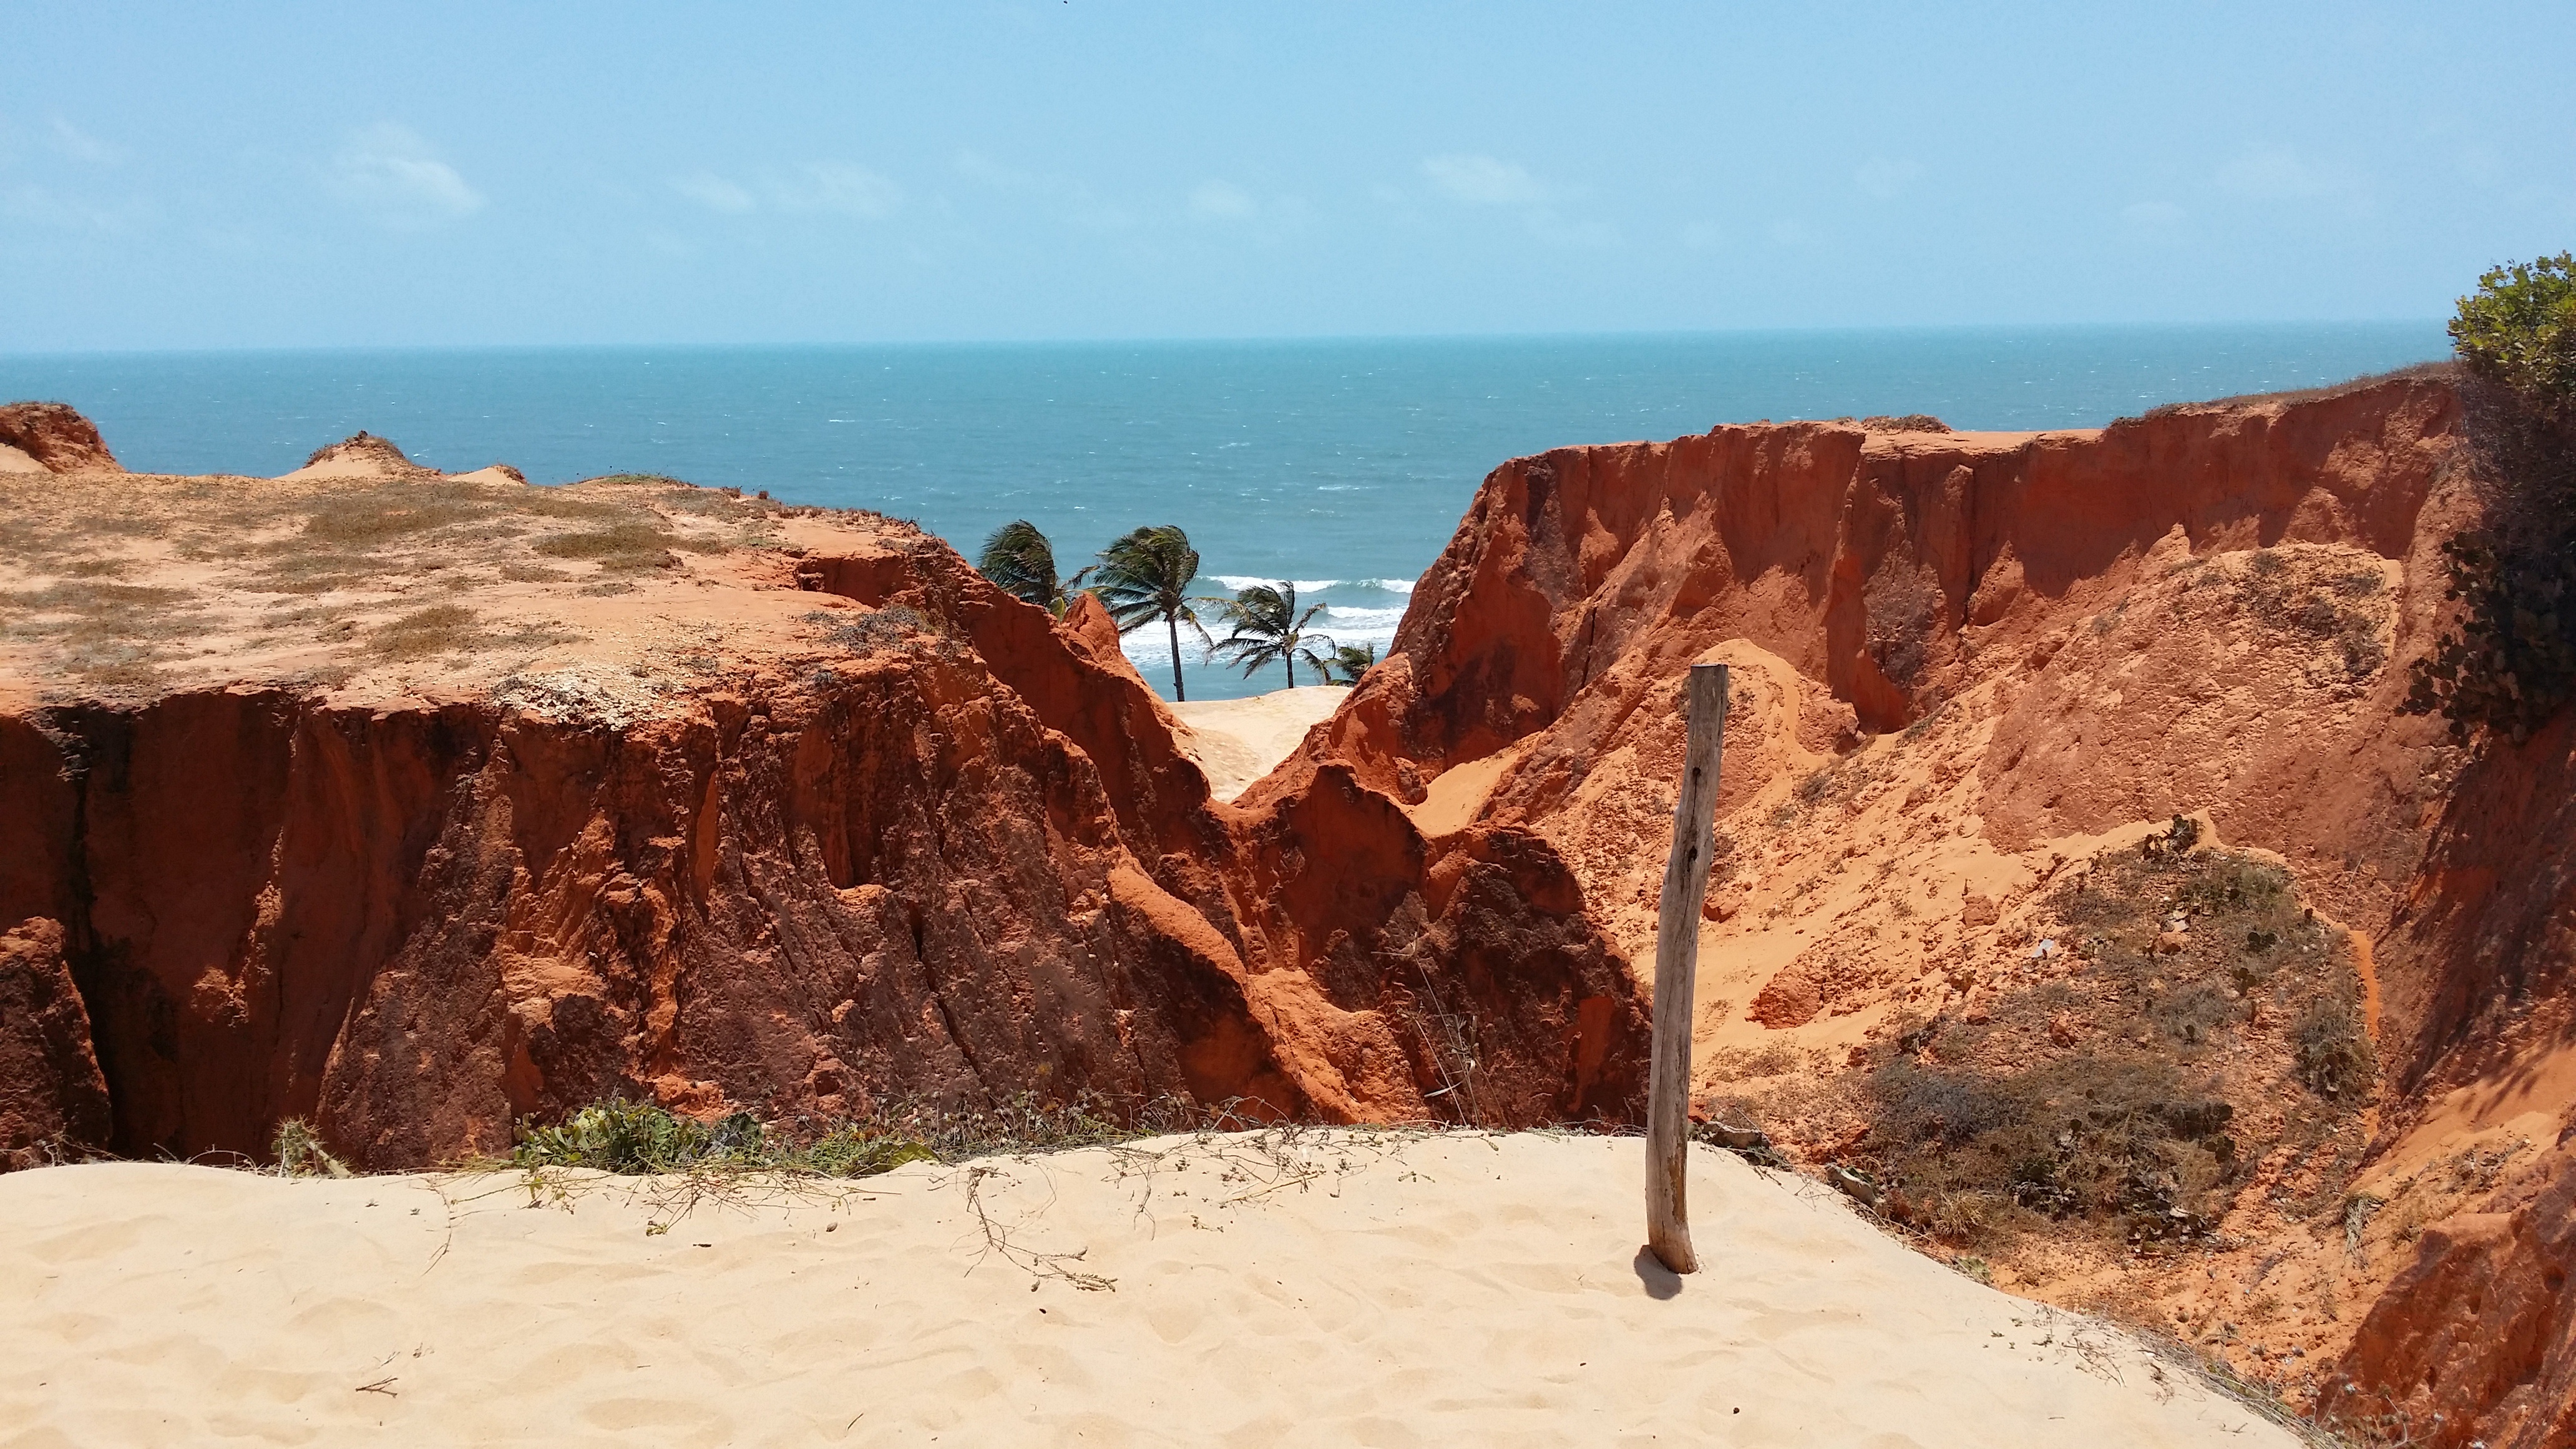
landscape, sea, coast, rock, desert, valley, vacation, formation, cliff, arch, canyon, terrain, material, geology, cape, wadi, landform, natural environment, geographical feature, aeolian landform